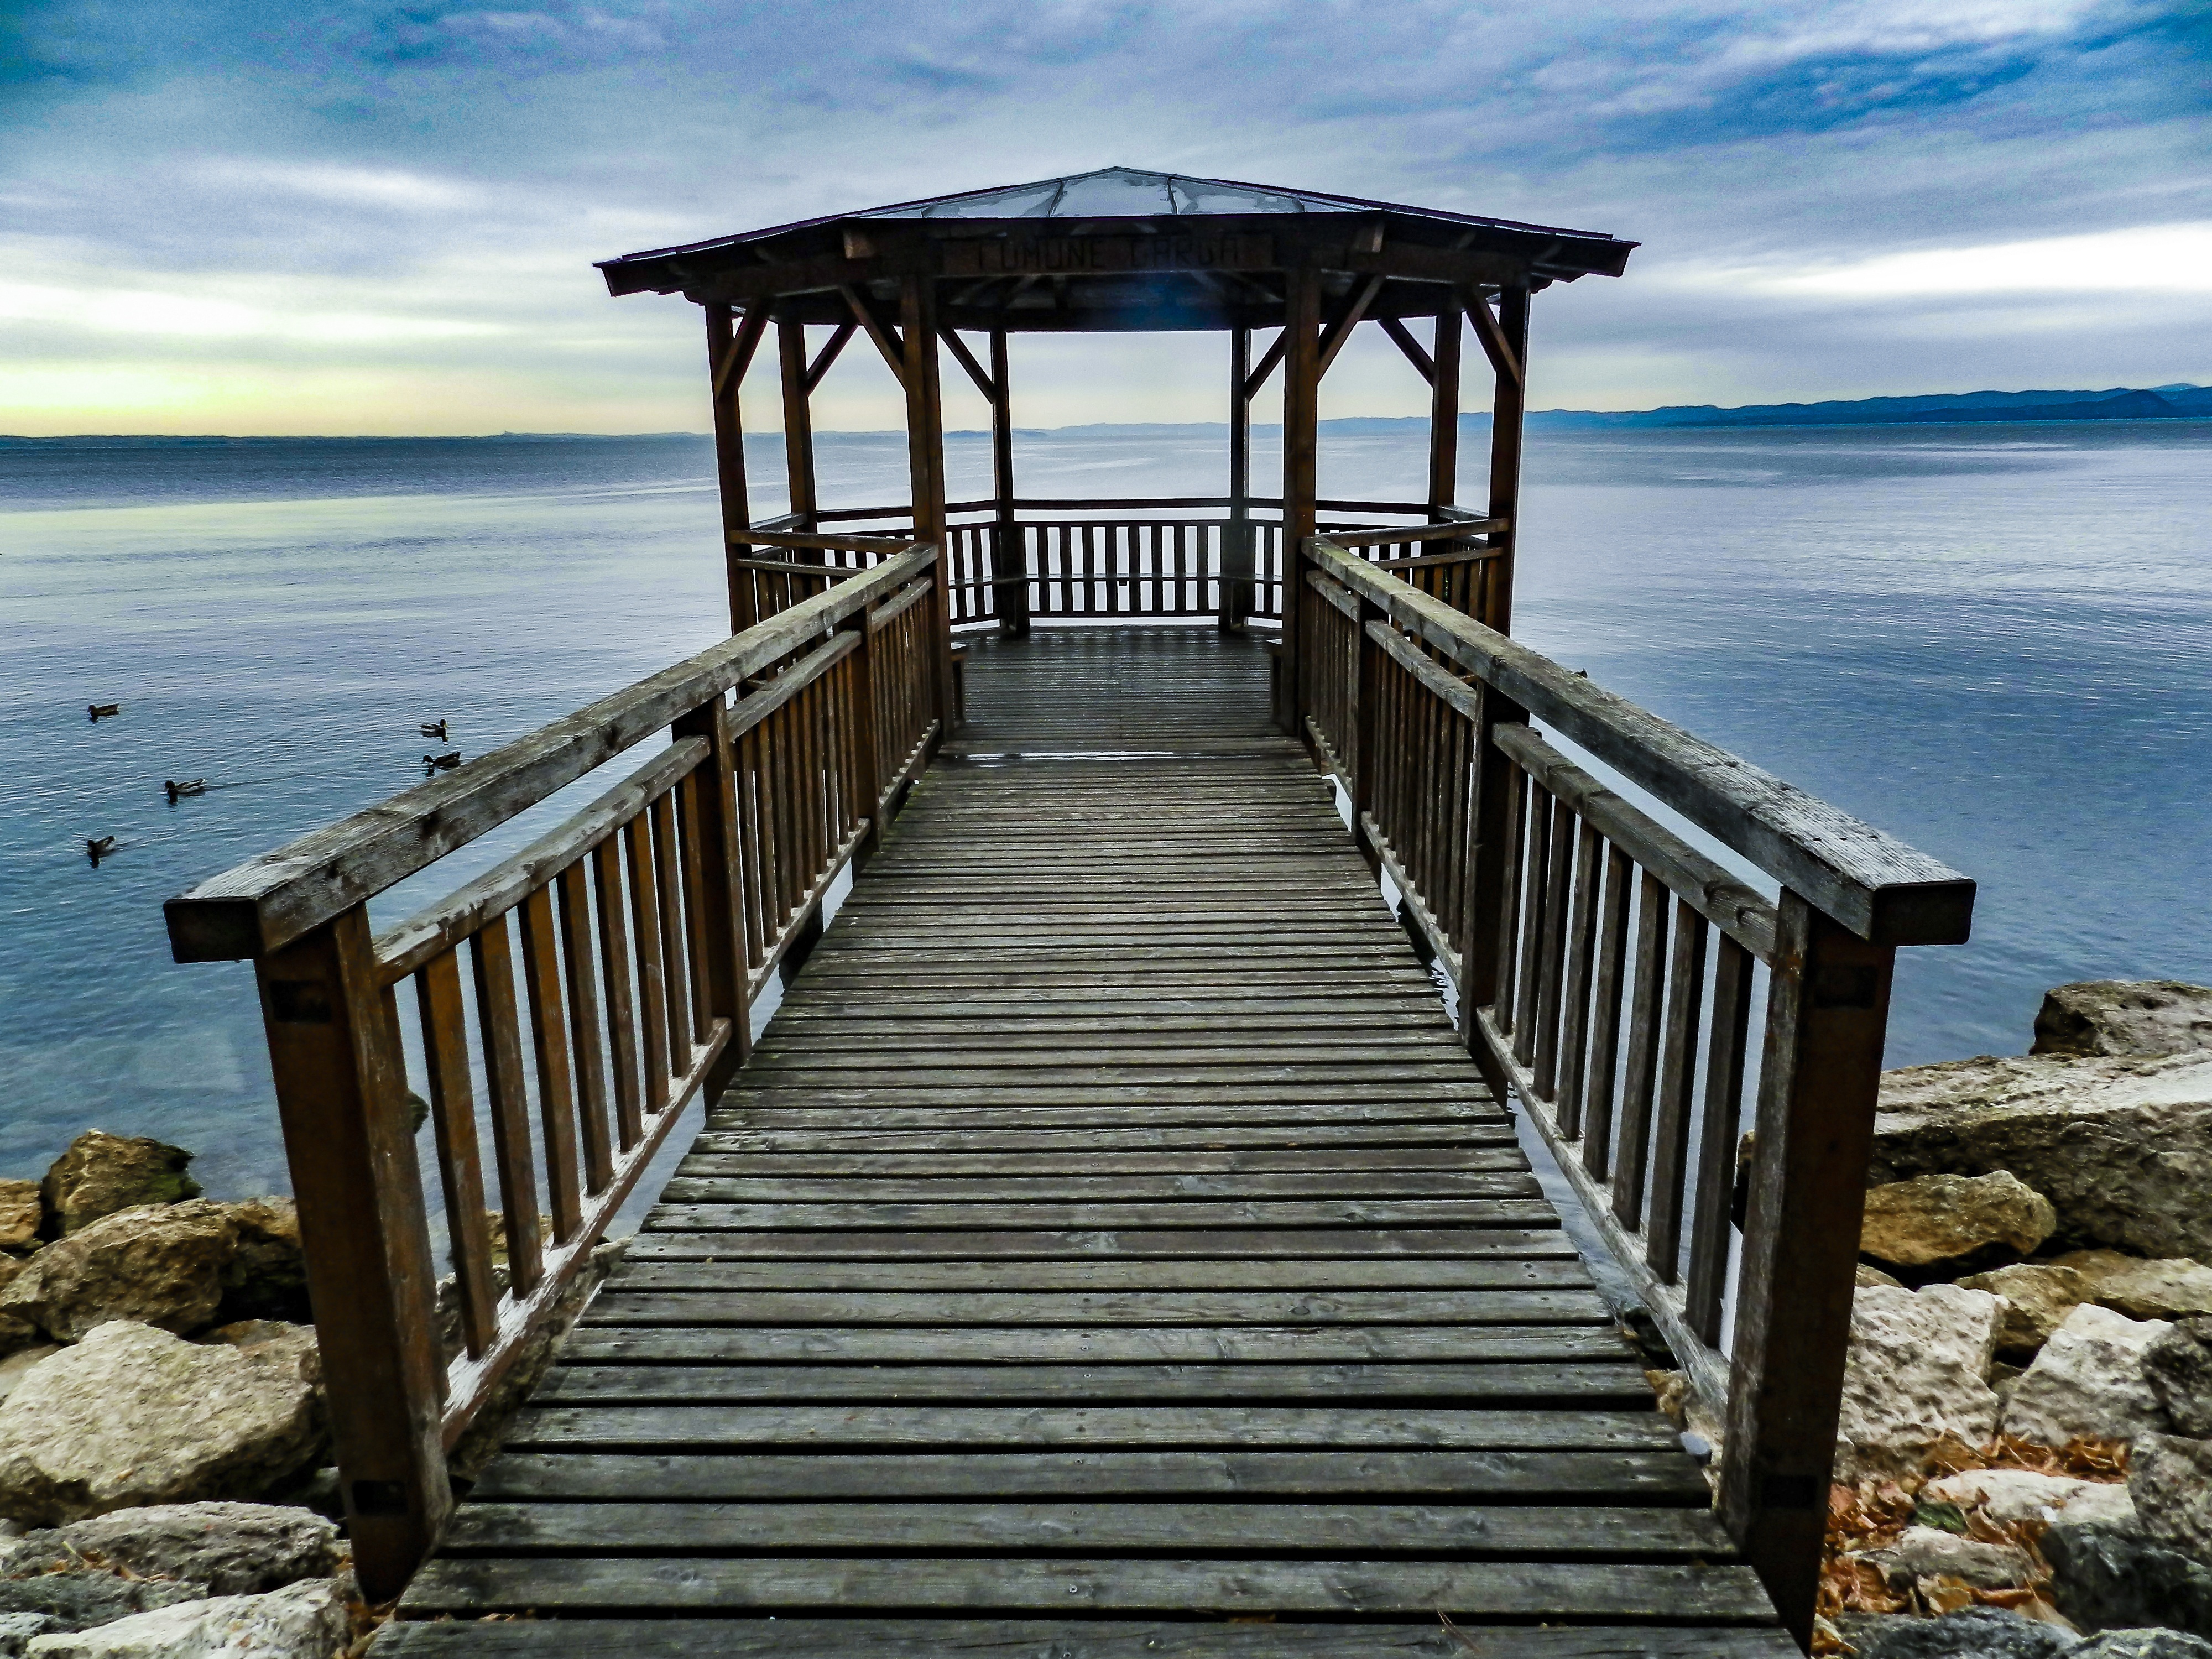
beach, sea, coast, water, rock, ocean, dock, boardwalk, wood, bridge, shore, pier, walkway, vacation, web, italy, lake view, garda, pavilion, nonbuilding structure